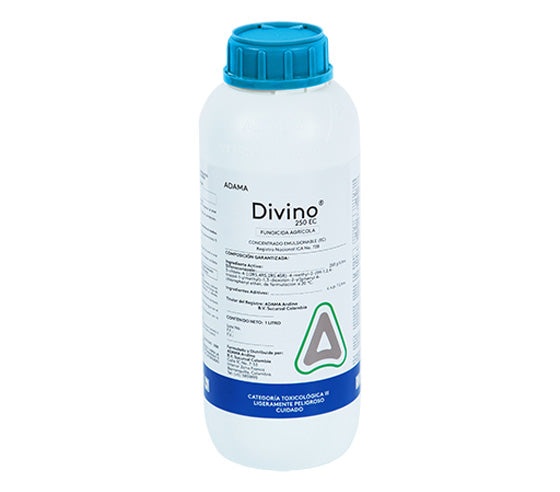
Divino EC
Fungicida sistémico que Inhibe la biosíntesis del ergosterol de las membranas celulares, deteniendo el desarrollo de los patógenos. Actúa primordialmente en el desarrollo de las hifas secundarias del patógeno, dentro de los tejidos de la planta, pero también lo hace en menor escala, sobre el desarrollo y la virulencia de las conidias de los hongos. Beneficios Amplio espectro de control Mas días de protección por su prologado efecto residual Rápido efecto preventivo y curativo Aplique en cualquier época del año No se lava por lluvias ya que es rápidamente absorbido por la planta Alternativa aprobada para cultivos de exportación
Brand: Adama
Category: Home & Garden > Household Supplies > Pest Control > Pesticides > Fungicides